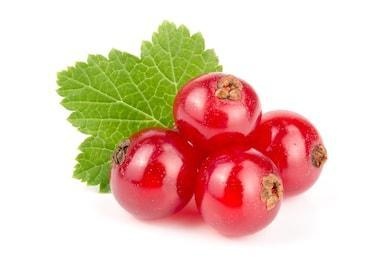
Label: redcurrant